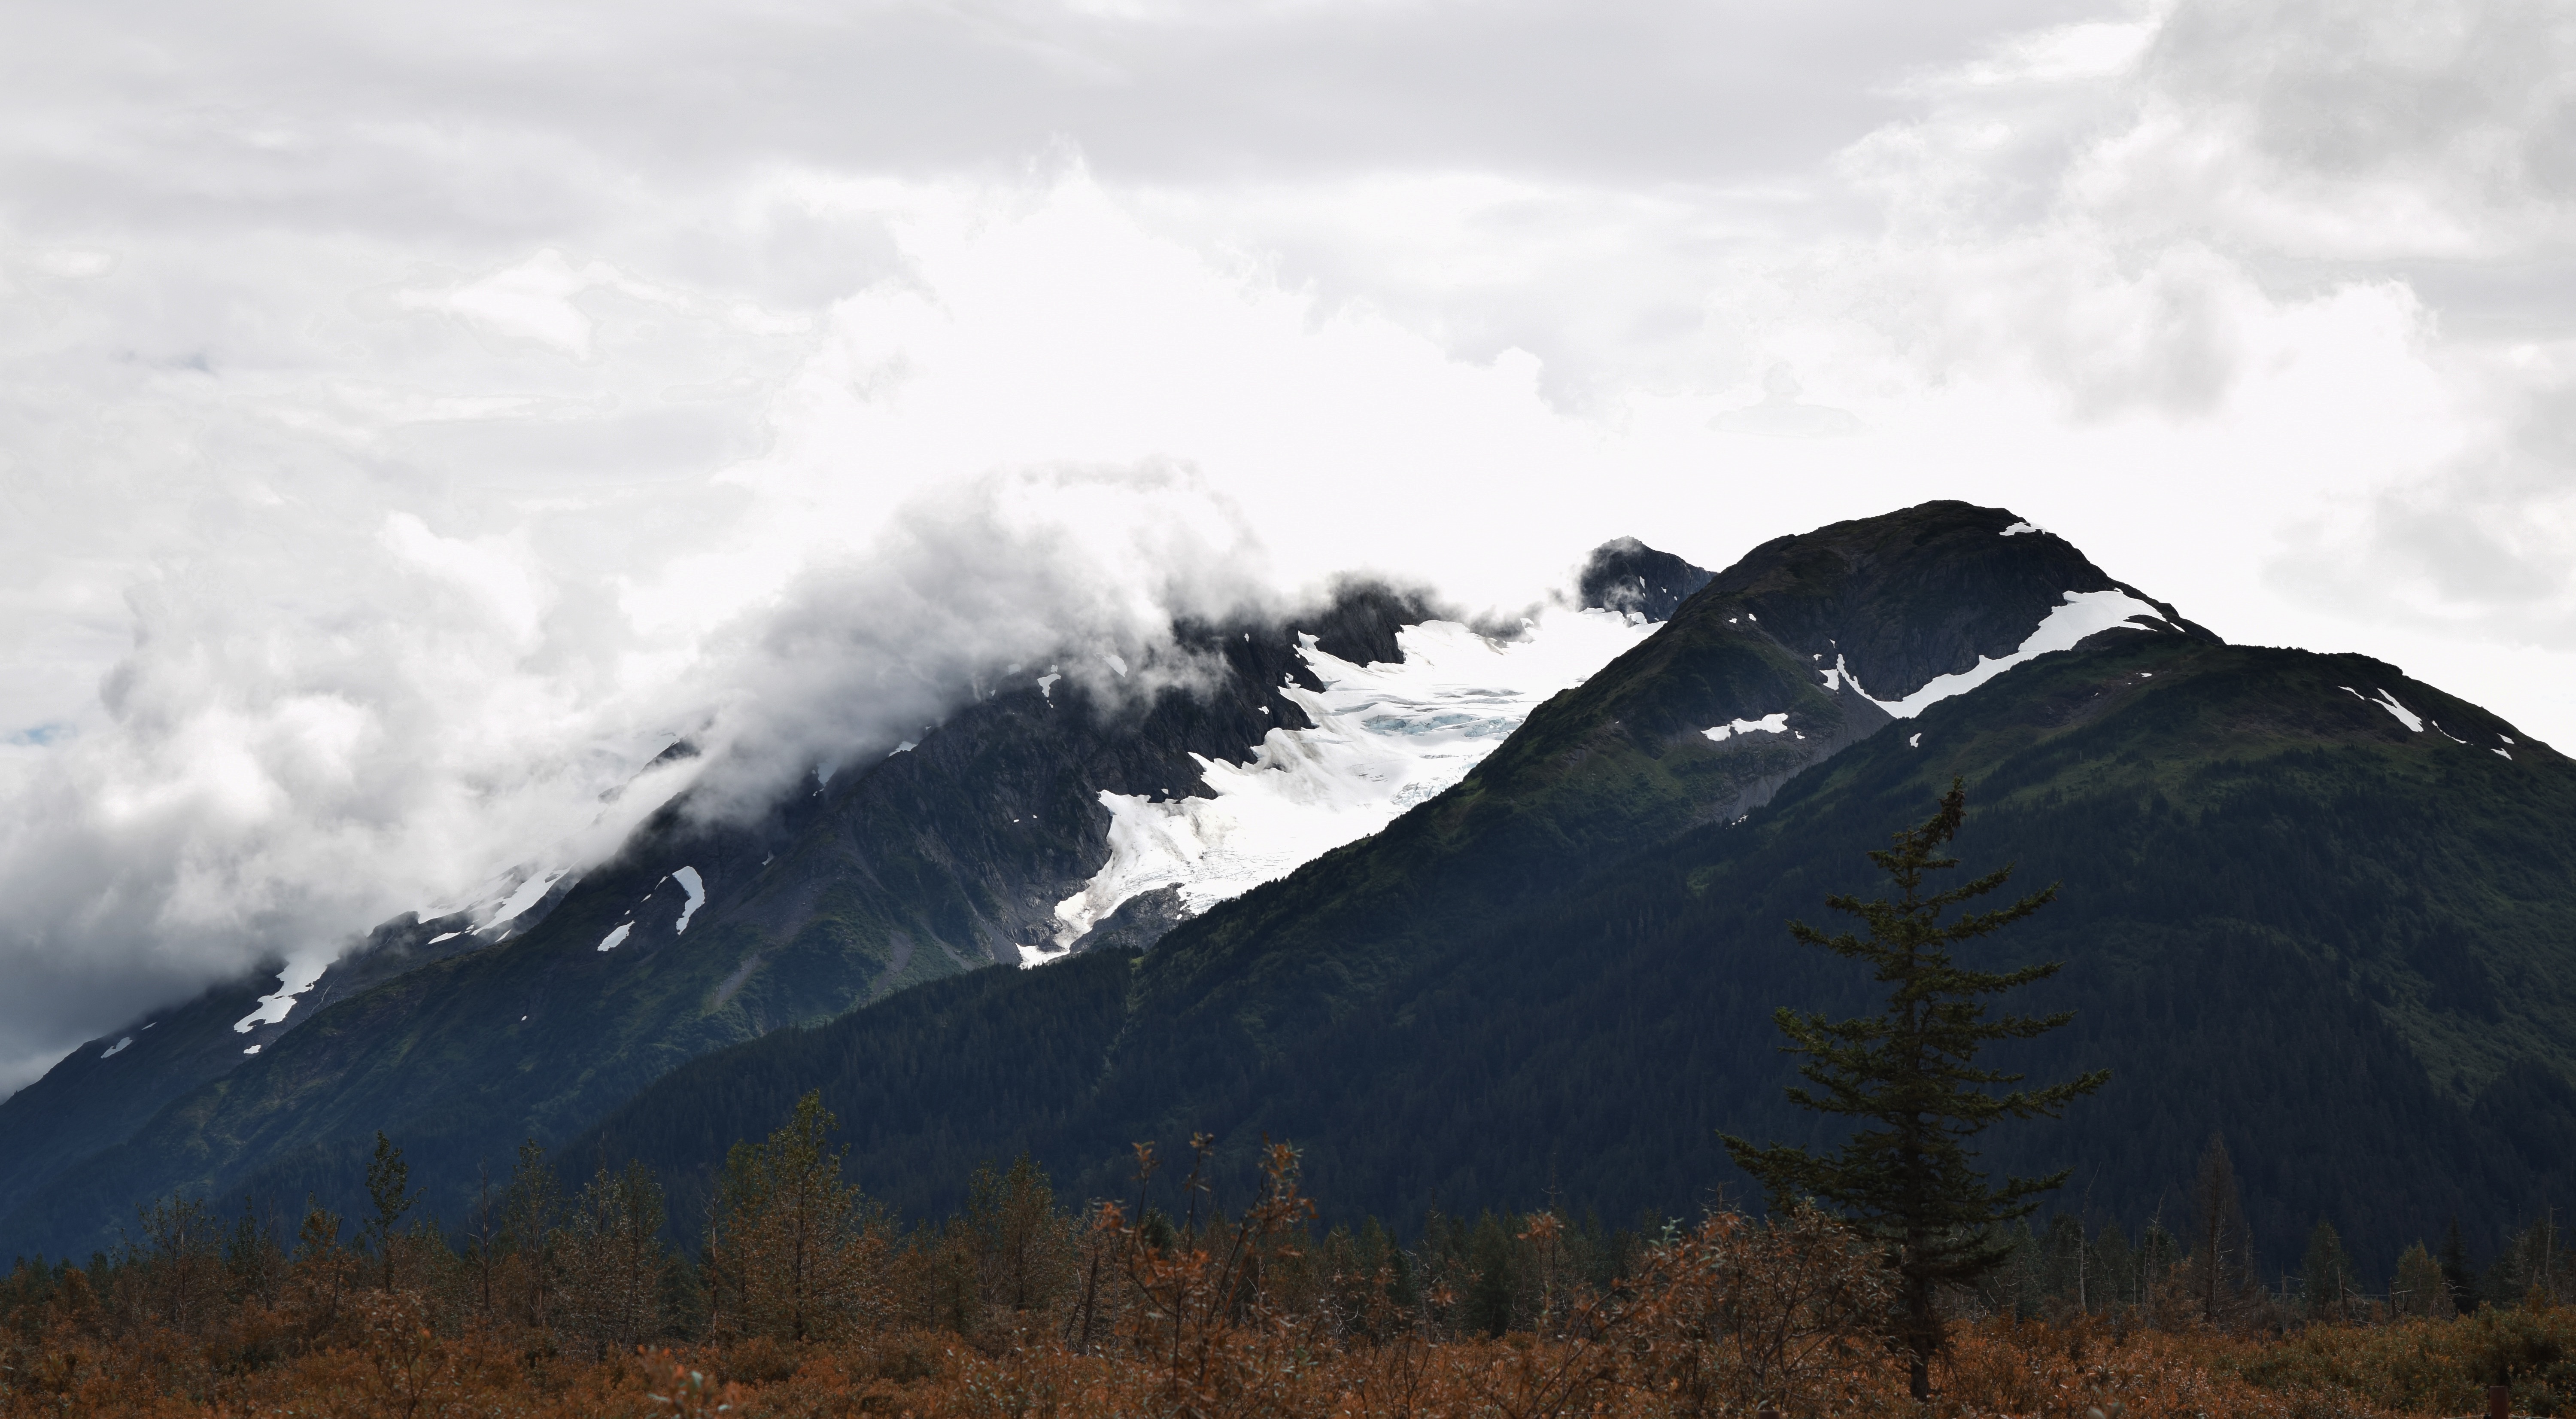
nature, wilderness, mountain, snow, cloud, hill, mountain range, weather, ridge, summit, alps, plateau, fell, landform, mountain pass, geographical feature, atmospheric phenomenon, mountainous landforms, geological phenomenon